Mokoomba

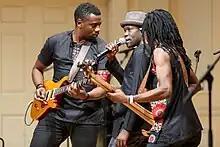
Mokoomba performs at the Library of Congress in 2019

Mokoomba is a Zimbabwean musical group, originally from Chinotimba township, Victoria Falls, Zimbabwe. The group sings in a number of languages including English, Luvale, Tonga, Nyanja, Ndebele and Shona. Mokoomba takes its name from a Tonga word that connotes deep respect for the Zambezi river and the vibrant life along its banks.